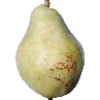
Label: Pear Williams 1